August Howaldt

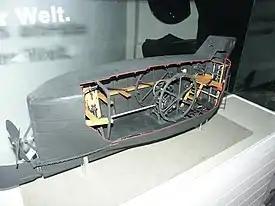
Model of the "Brandtaucher".

In 1838 he moved to Kiel, where he married Emma Diederichsen. In Kiel he founded together with the Kiel entrepreneur the "Maschinenbauanstalt Schweffel & Howaldt", a company initially building boilers for industry and the new railroad companies in between Hamburg and Kiel and agricultural machinery for the surrounding estates in Holstein.